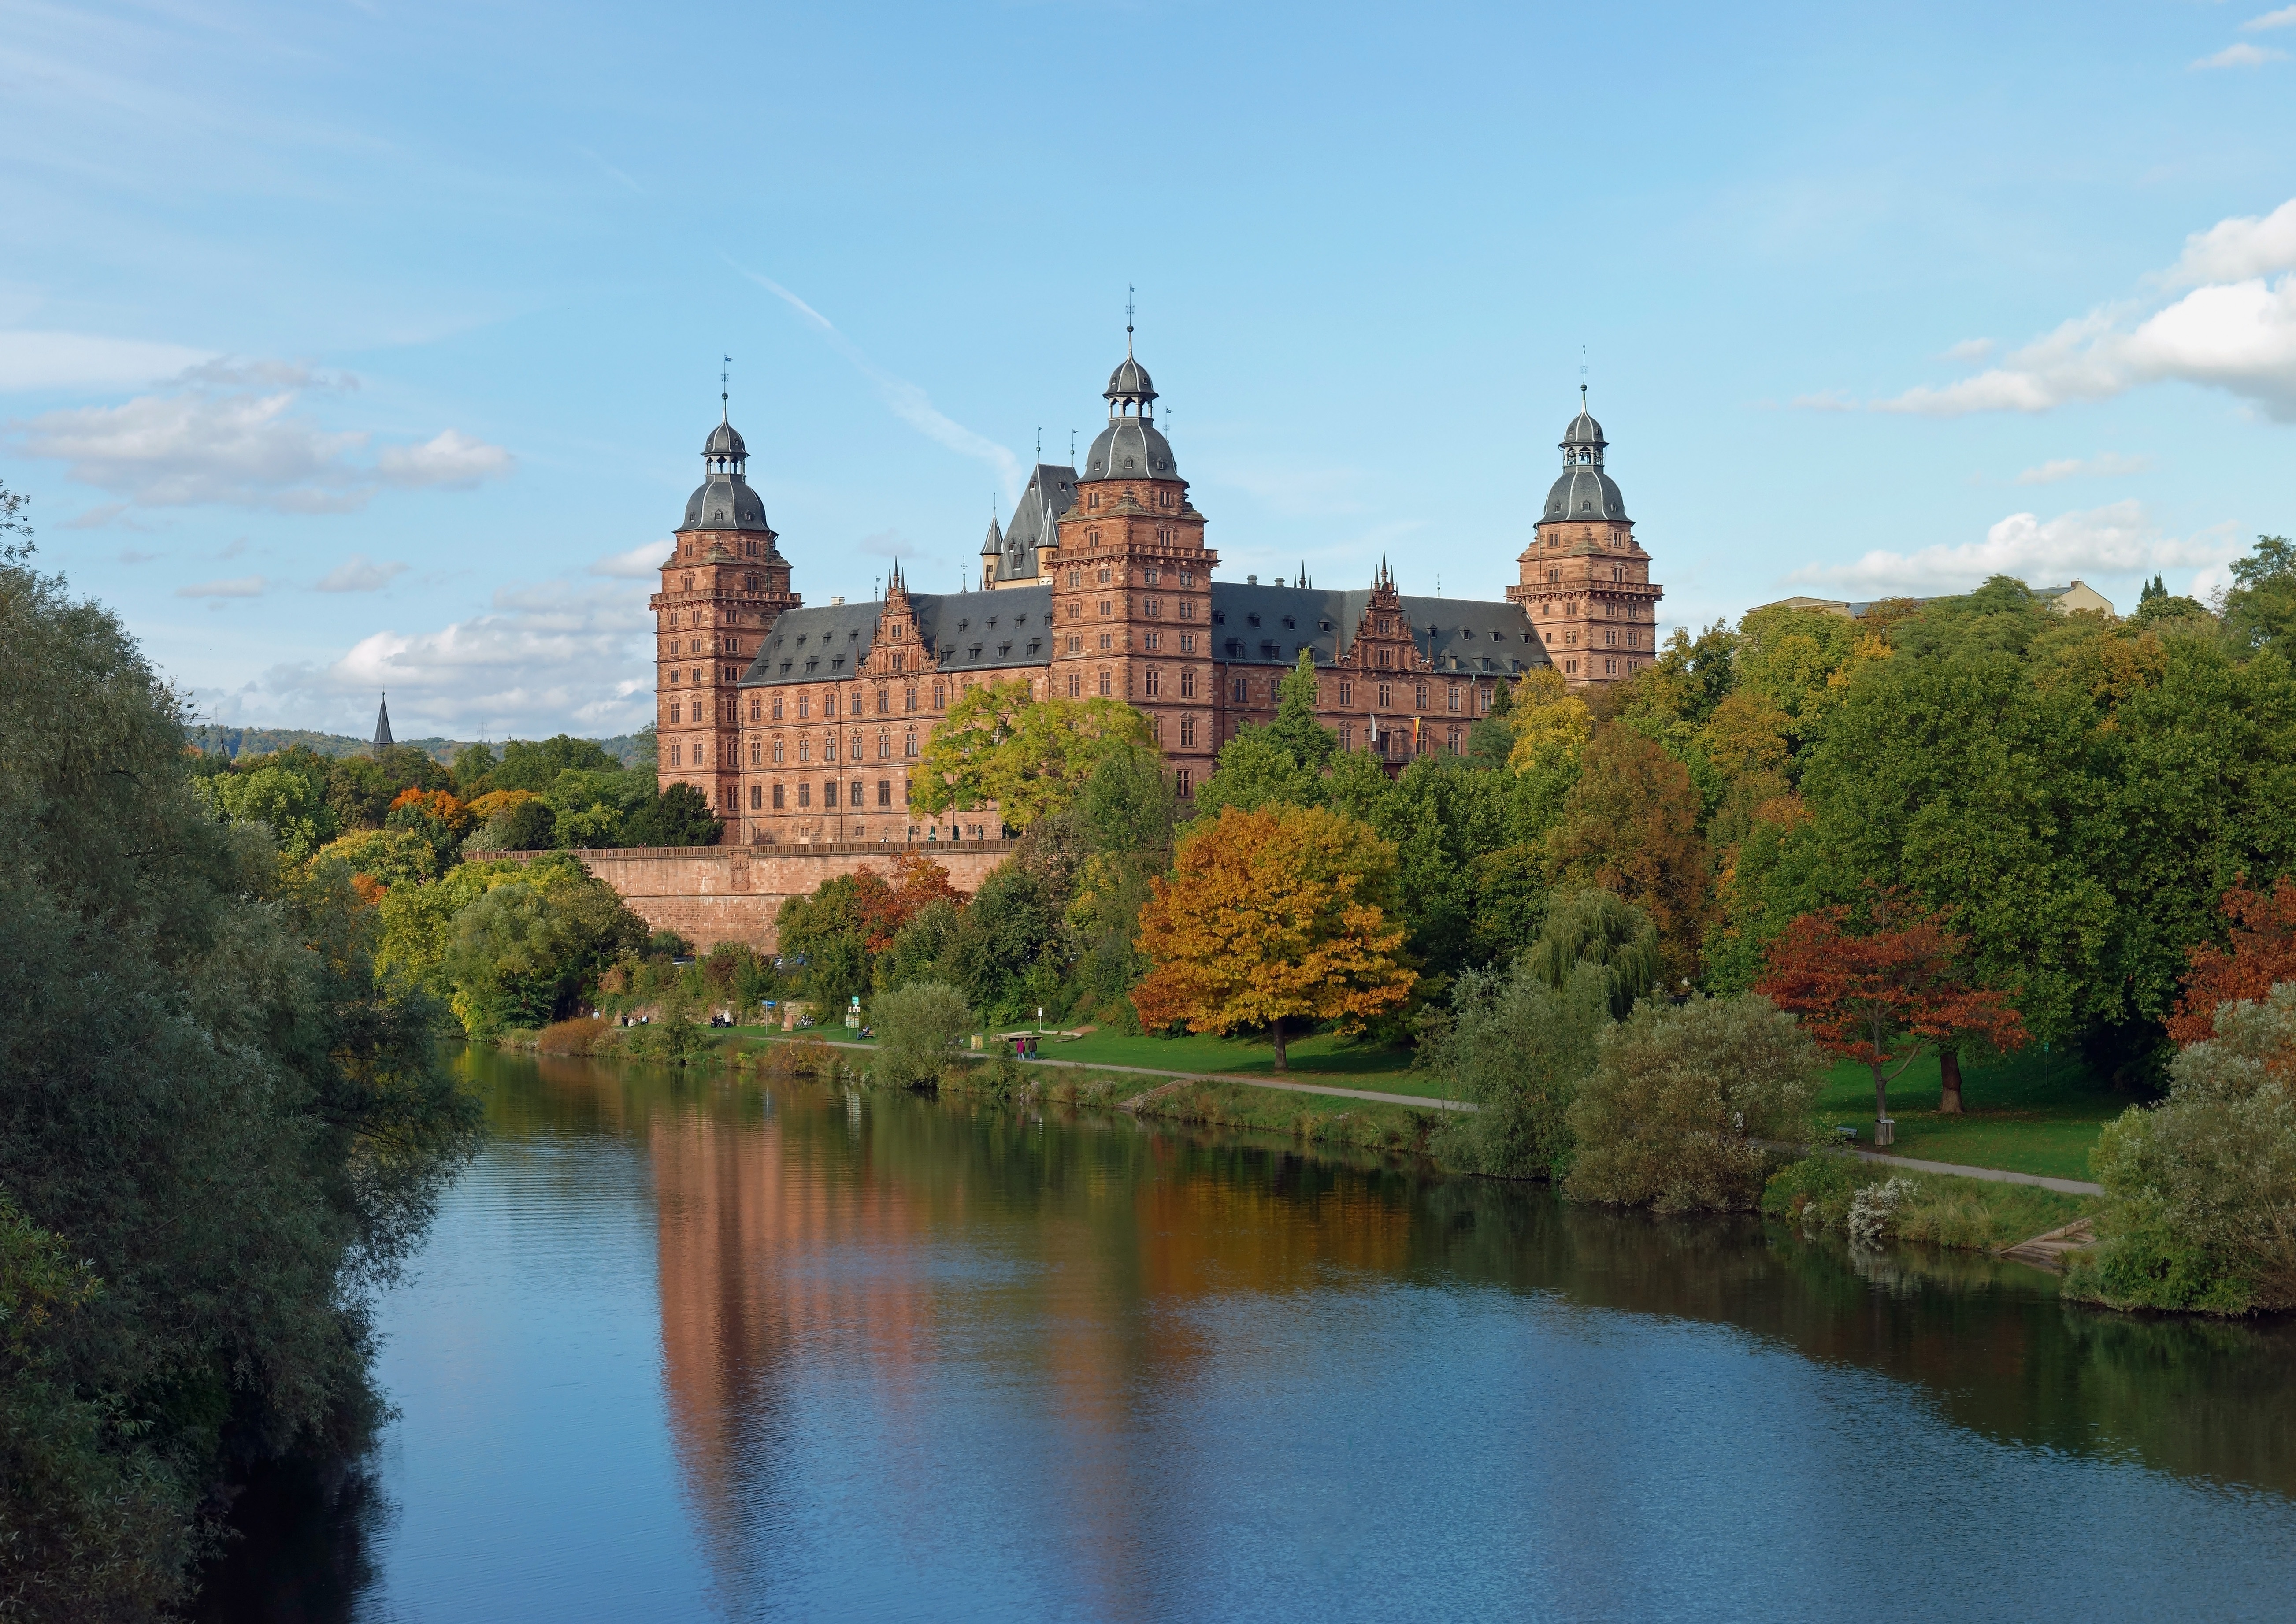
architecture, building, chateau, palace, river, monument, reflection, autumn, castle, waterfront, tourism, waterway, bavaria, historical, moat, aschaffenburg, historic site, water castle, castle johannisburg